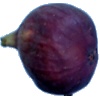
Label: Fig 1